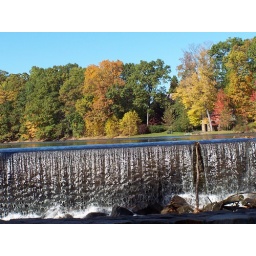
Silver lake water fall. blue mill rd. new vernon nj 07976. photo by jen henderson. 908-347-4714